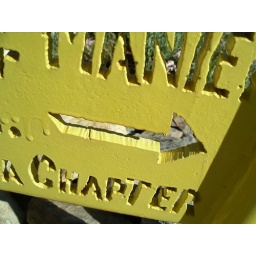
This is a thick iron sign apparently cut by a jig saw and heavily coated with yellow paint.